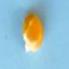
Maize quality: Bad